Lost Ships

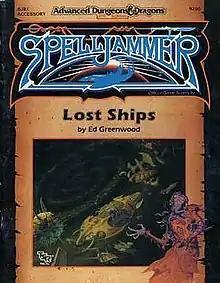
The cover to the "Lost Ships" supplement

Lost Ships is an accessory for the "Advanced Dungeons & Dragons" fantasy role-playing game.